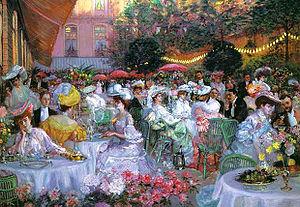
Auguste Escoffier, né à Villeneuve-Loubet le 28 octobre 1846, mort à Monte-Carlo le 12 février 1935, est un chef cuisinier, restaurateur et auteur culinaire français.